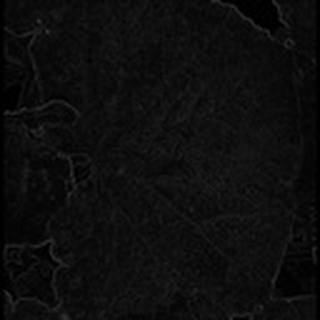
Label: cotton_powdery_mildew